Yobidashi

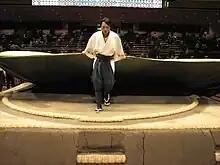
After a tournament day is over, the cover the

During the tournament, are by far the busiest workers, staying for the whole of the fighting days, staying on site from 7:30am to 6pm. These tasks begin before the official opening of the tournaments with the construction of the (sumo ring).